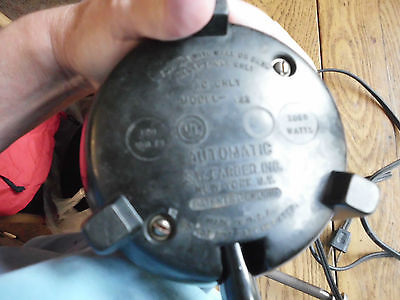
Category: coffee maker